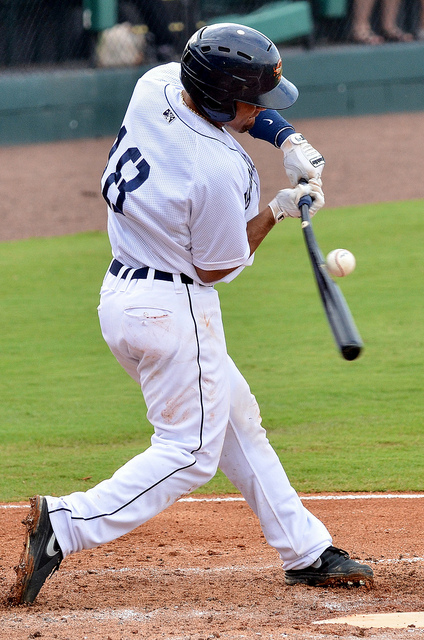
cầu thủ bóng chày nam đang cầm gậy bước tới đánh bóng